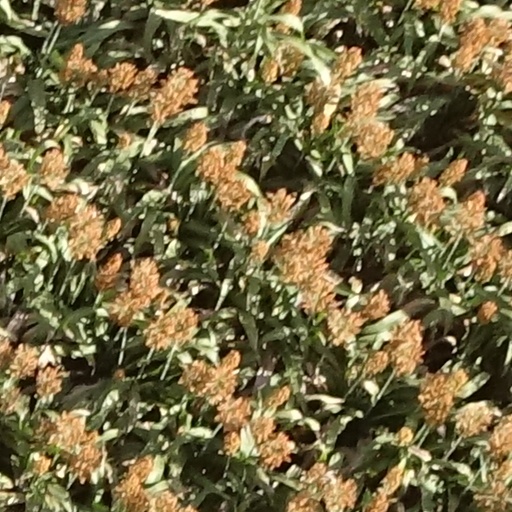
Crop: sorghum